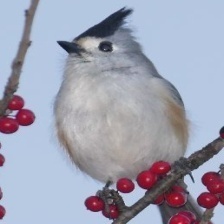
Species: TIT MOUSE
Scientific name: PARIDAE
ImageNet parent category: chickadee